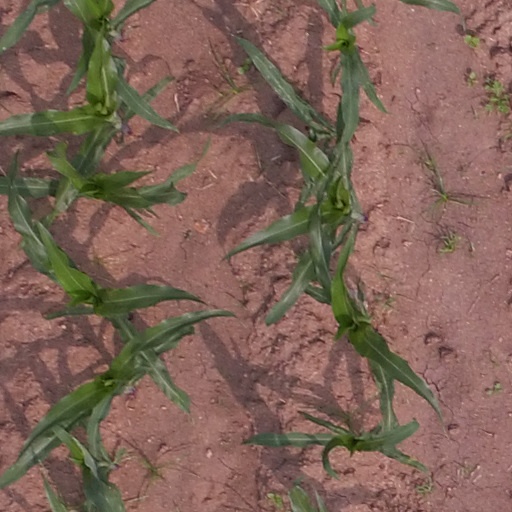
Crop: maize; corn